Brett Hutton

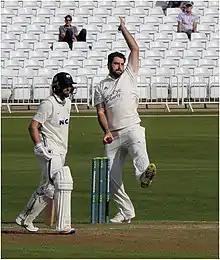
Hutton in 2021

Brett Alan Hutton (born 6 February 1993) is an English cricketer who plays for Nottinghamshire. He is a right-handed batsman and bowls right-arm medium pace.